Théophile Bovy

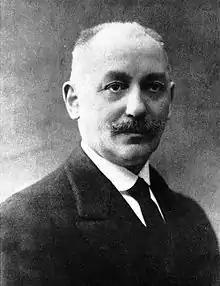
Théophile Bovy

Théophile Bovy (March 8, 1863 – June 6, 1937) was a Belgian journalist, poet and dramatic author in Wallonia, who wrote the words of the "Le Chant des Wallons", the Walloon national anthem.